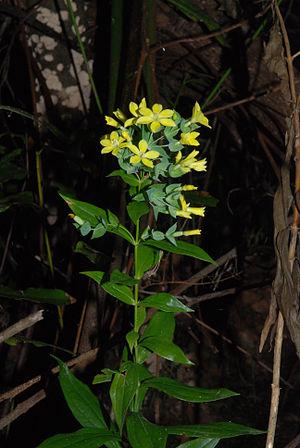
Ixanthus viscosus est une espèce de plantes de la famille des Gentianaceae et du genre monotypique des Ixanthus.